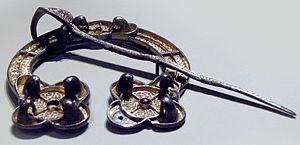
(Plein d'erreurs - voir l'anglais) Ornement de style celte. Fibule, Écosse, VIIe siècle, Cuivre et cristal de verre. photographié lors de l'Exposition